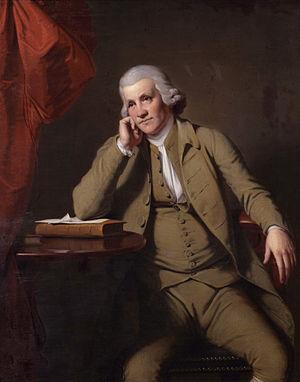
Jedediah Strutt ou Jedidiah Strutt, comme lui-même l'écrivait, est un bonnetier et fileur de coton originaire de Belper en Angleterre.